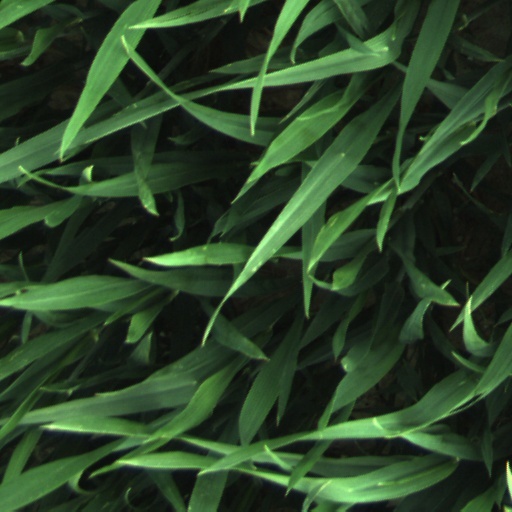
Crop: wheat